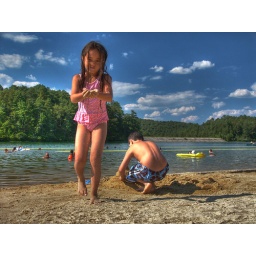
Gabbie and Chase at the beach lake in Oak Mountain State Park (Pelham, Alabama) 7-01-08.